History of the floppy disk

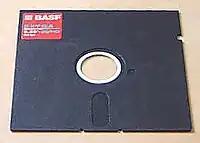
A double-density 5¼-inch disk with a partly exposed magnetic medium spun about a central hub. The cover has a cloth liner to brush dust from the medium. Note the “write-enable slot” to the upper right and the hole next to the hub that gives access to the index hole in the disk.

In a 1976 meeting, An Wang of Wang Laboratories informed Jim Adkisson and Don Massaro of Shugart Associates that the 8-inch format was simply too large and expensive for the desktop word processing machines he was developing at the time, and argued for a US$100 drive.